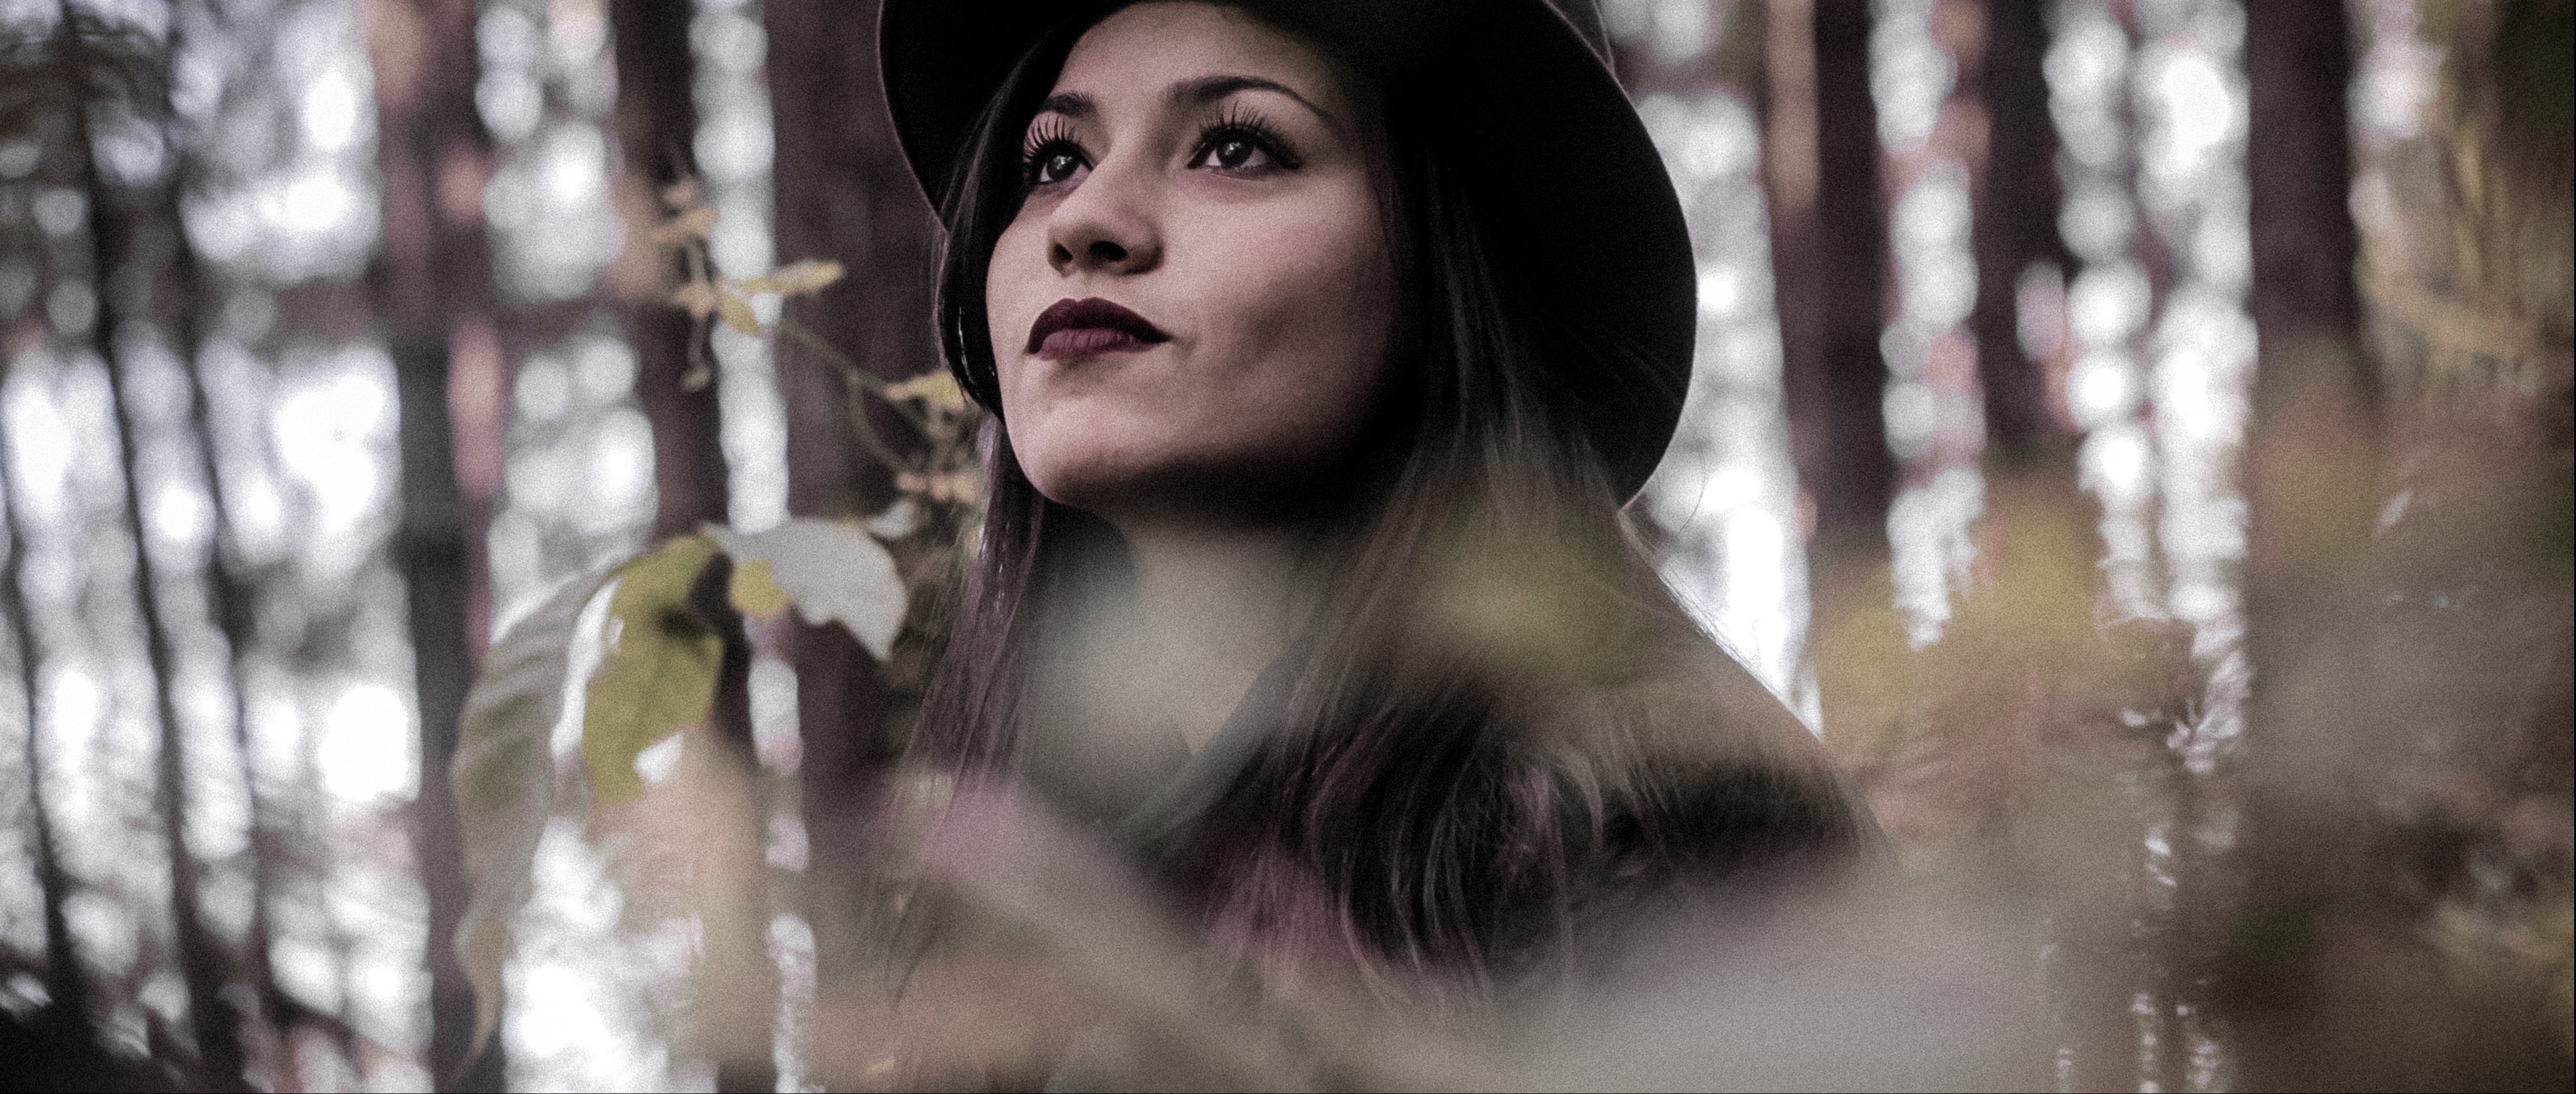
girl, photography, portrait, model, spring, fashion, season, eye, photograph, beauty, image, emotion, photo shoot, portrait photography